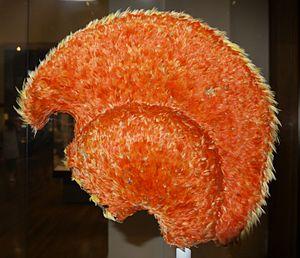
Une histoire du monde en cent objets est un projet commun de la BBC Radio 4 et du British Museum composé d'une série de cent émissions radiophoniques, rédigées et présentées par Neil MacGregor, directeur du British Museum.